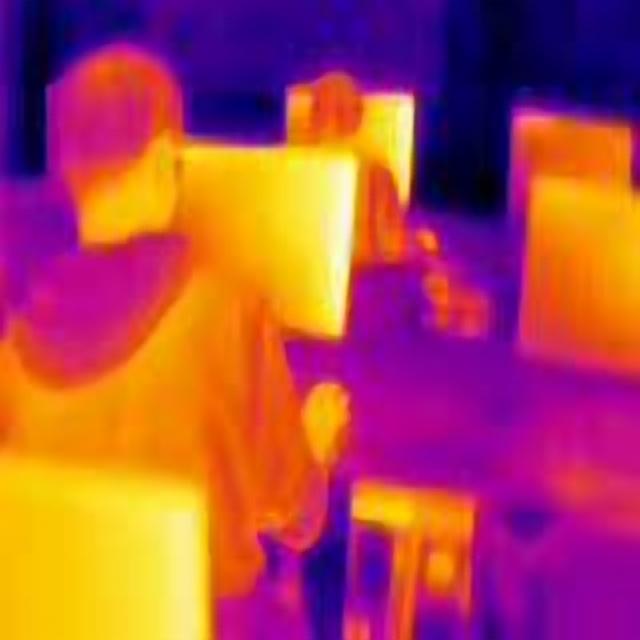
Detected objects:
label: person
label: person